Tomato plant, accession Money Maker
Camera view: tilt-top (135 deg); turntable rotation: 0 degrees
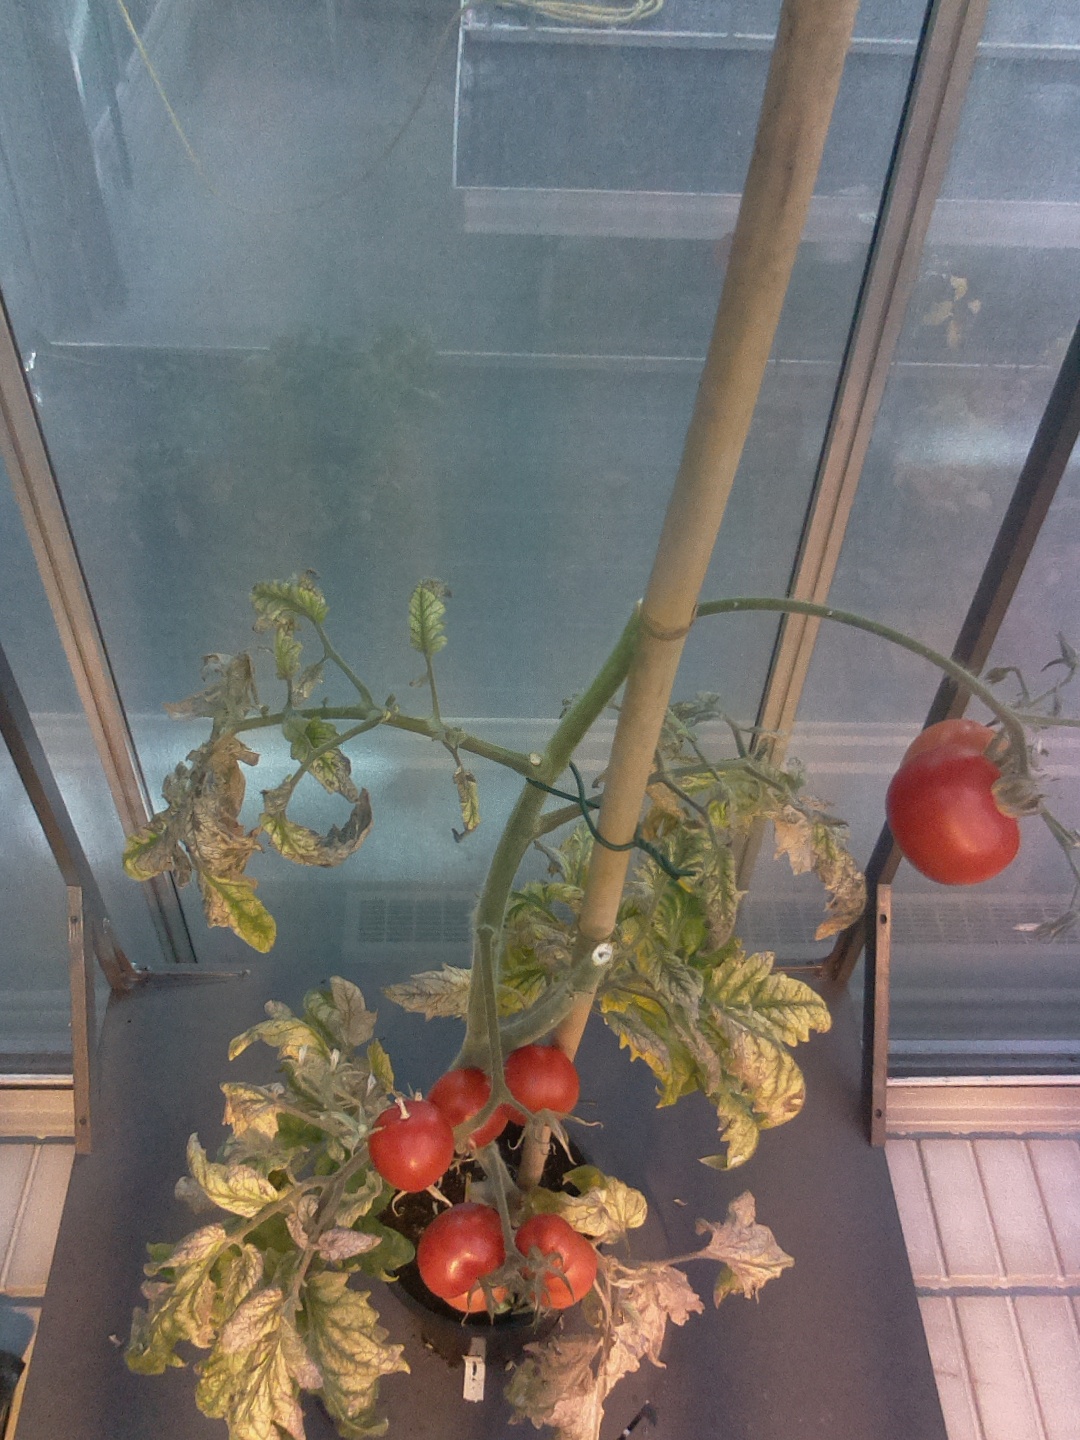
BBCH growth stage 89: 90%-100% of fruits show typical fully ripe color